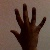
The image shows a hand gesture representing the number 5 in Indian Sign Language.